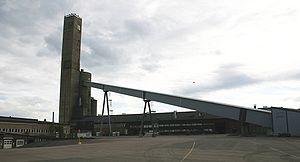
La mine de Pyhäjärvi est une mine souterraine et à ciel ouvert de cuivre et de zinc située à Pyhäjärvi dans la région de Ostrobotnie du Nord en Finlande. Son gisement a été découvert en 1958. Sa production a débuté en 1962. Son mode d'exploitation était jusqu'en 1967 à ciel ouvert, puis est passé en extraction souterraine.